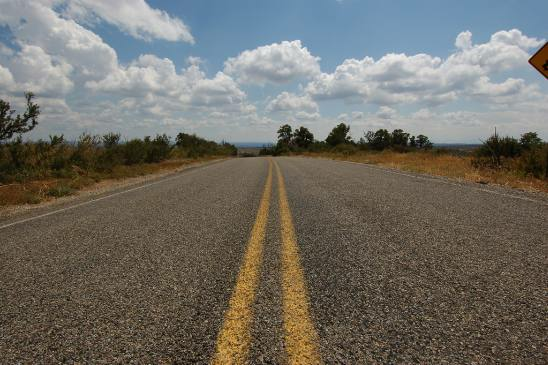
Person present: No